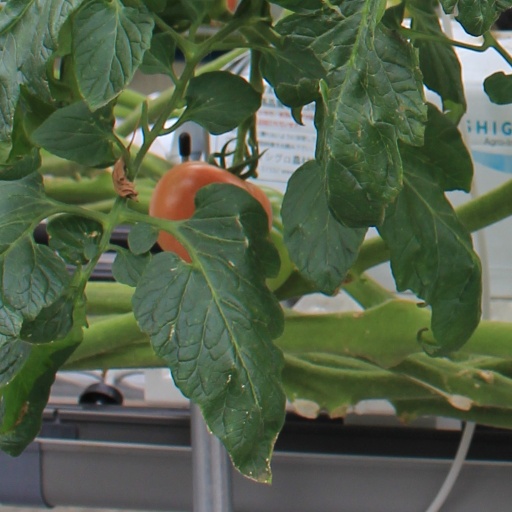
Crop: tomato